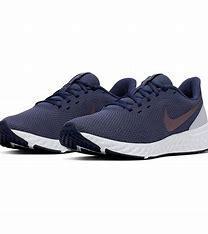
Brand: Nike
Model: Revolution 5